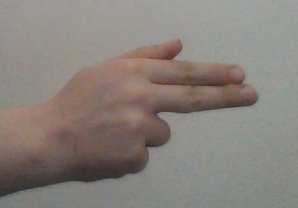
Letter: ghain